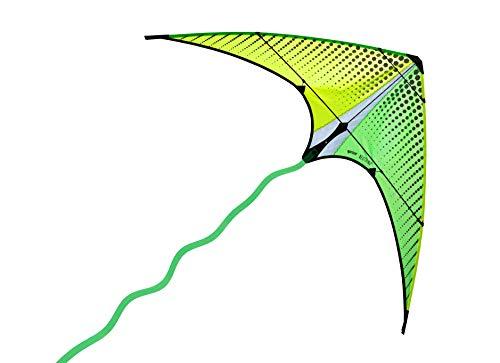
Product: Prism Kite Technology Neutrino in Yellow and Green
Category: Toys & Games | Sports & Outdoor Play | Kites & Wind Spinners | Kites
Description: Includes Kite, 50 x 75” Dyneema flying lines with finger straps, dual purpose winder / control handle, 40’ streamer tail, sleeve, instruction manual.
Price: $14.00
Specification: Shipping Weight: 7.8 ounces (View shipping rates and policies)|ASIN: B07L927GNY|Item model number: NEUY|    #727    in Kites